Nathaniel Exum

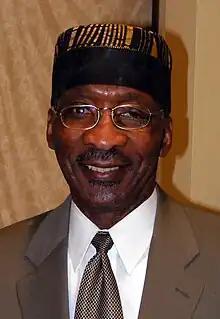

Nathaniel Exum (February 28, 1940 – December 3, 2021) was an American politician from Maryland, a member of the Democratic Party and former member of the Maryland State Senate, representing Maryland's District 24 in Prince George's County.